Oaxaca

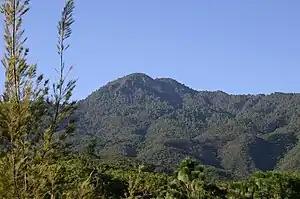
Cerro de San Felipe, Benito Juárez National Park

Benito Juárez National Park is located to the north of Oaxaca within the municipal limits of San Felipe del Agua and Donaji, Oaxaca, and San Andres Huayapan of the central district. It was designated as a national park under a presidential decree, in 1937. The topography of the park has an elevation range varying from above sea level. The climate is Coastal sub-humid and Temperate sub-humid. The main rivers that flow through the park are the Huayapan and San Felipe rivers. Most of their flows used to be utilized to meet drinking water needs of Oaxaca through an aqueduct in the early part of the 18th century, during the colonial period. However, it is now tapped for water supply through piped system to the city. The park covers , including the high "Cerro de San Felipe" (San Felipe Mountain), part of the Sierra Madre de Oaxaca which has metamorphic rock formations. It has a rich biodiversity of flora and fauna. There are pine and oak forests in the upper reaches of the mountain, while the lower reaches have scrub oaks, and tropical deciduous forest in the canyons. Most of the forest is secondary growth, having been previously forested.